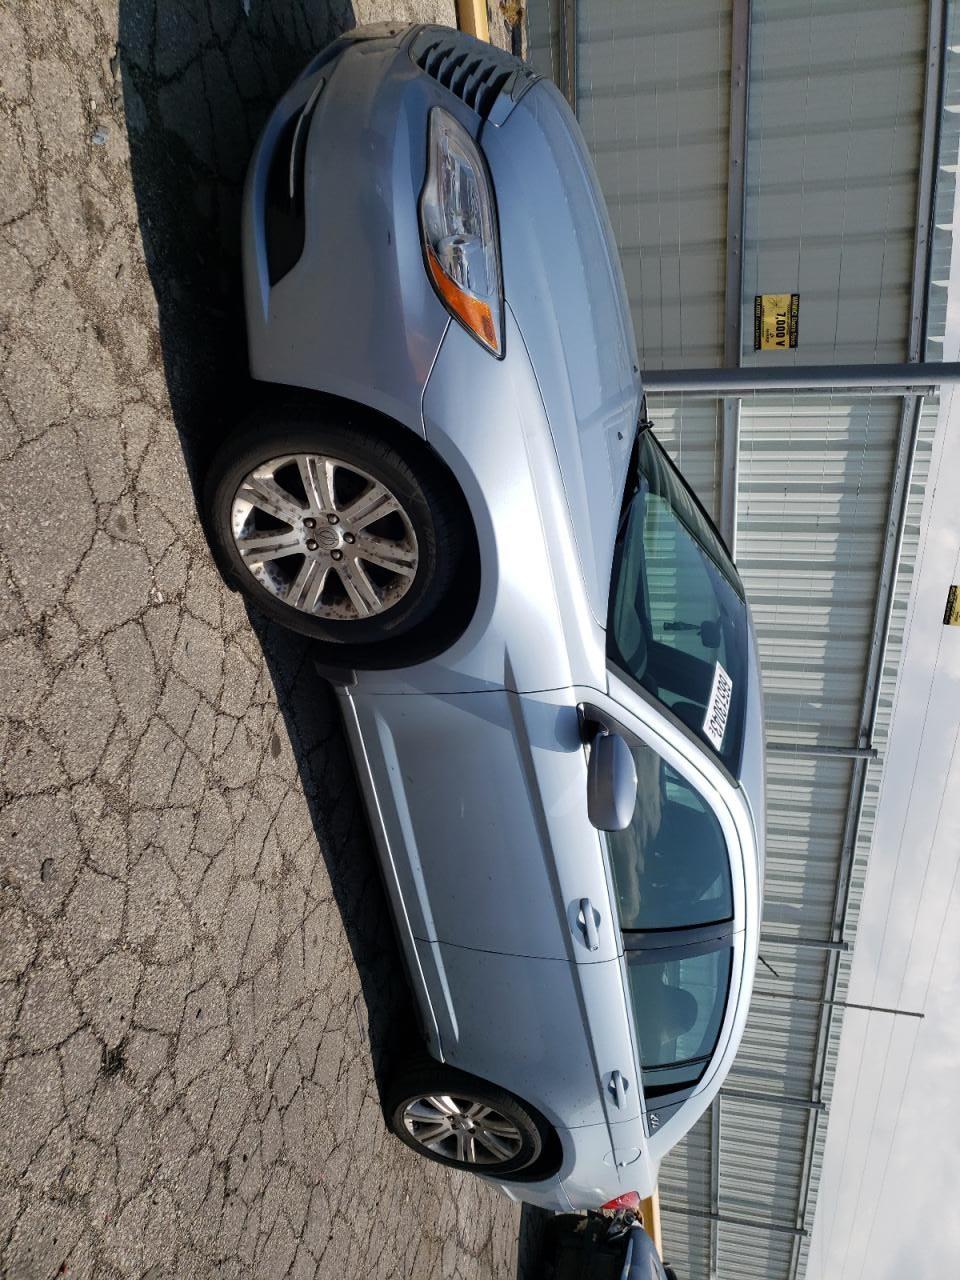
Aucun dommage détecté.
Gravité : aucun